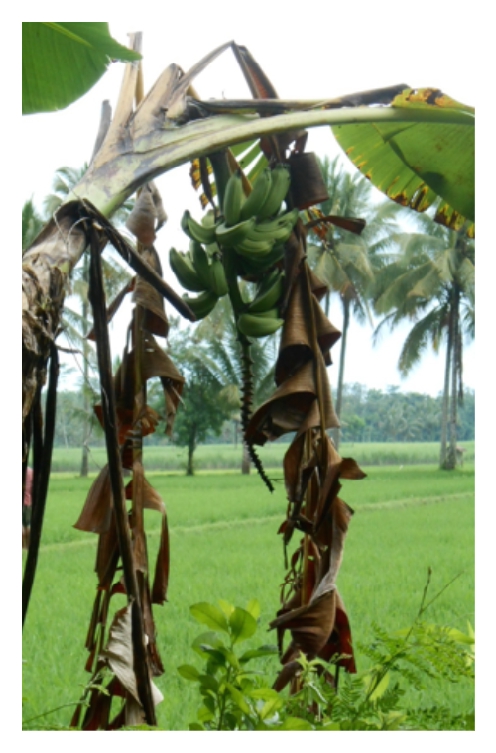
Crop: unknown
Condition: banana_panama_disease